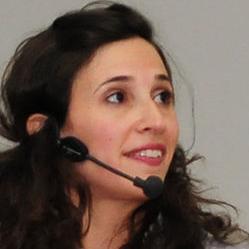
Age: 38